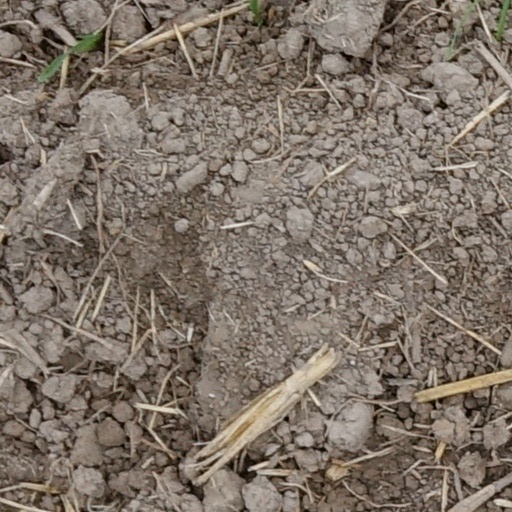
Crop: wheat